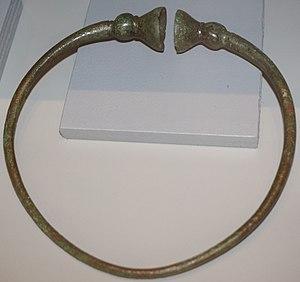
présenté au Musée municipal de Saint-Dizier.
Hallignicourt est une commune française située dans le département de la Haute-Marne, en région Grand Est.